Springbank Island

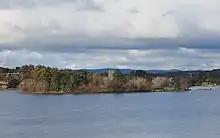
Springbank Island viewed from the Black Mountain Peninsula

The of alluvial flats had a frontage to the Molonglo River to the south, Scott's Paddock on the West, the two huts, Woolshed and Pisa on the East and Black Mountain on the North. SOIL: Is rich dark alluvial friable and fertile loam about deep, resting on a gravel bed, providing good draining – liable to be inundated by the overflow water from the Molonglo River annually, leaving a rich deposit of alluvium, rendering it admirably suited for the growth of lucerne and corn and comparing favourably with a great deal of the Hunter River land. The roots of the lucerne penetrate down to the perennial water supply which percolates through the underlying porous bed from the River and from the Creek flowing through the centre of this area, providing natural irrigation in the dryest season – this creek has never been known to run dry.